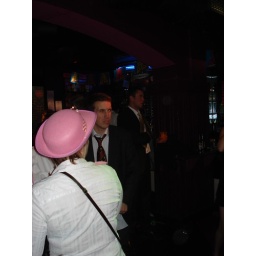
Nev and the girl in the pink hat.